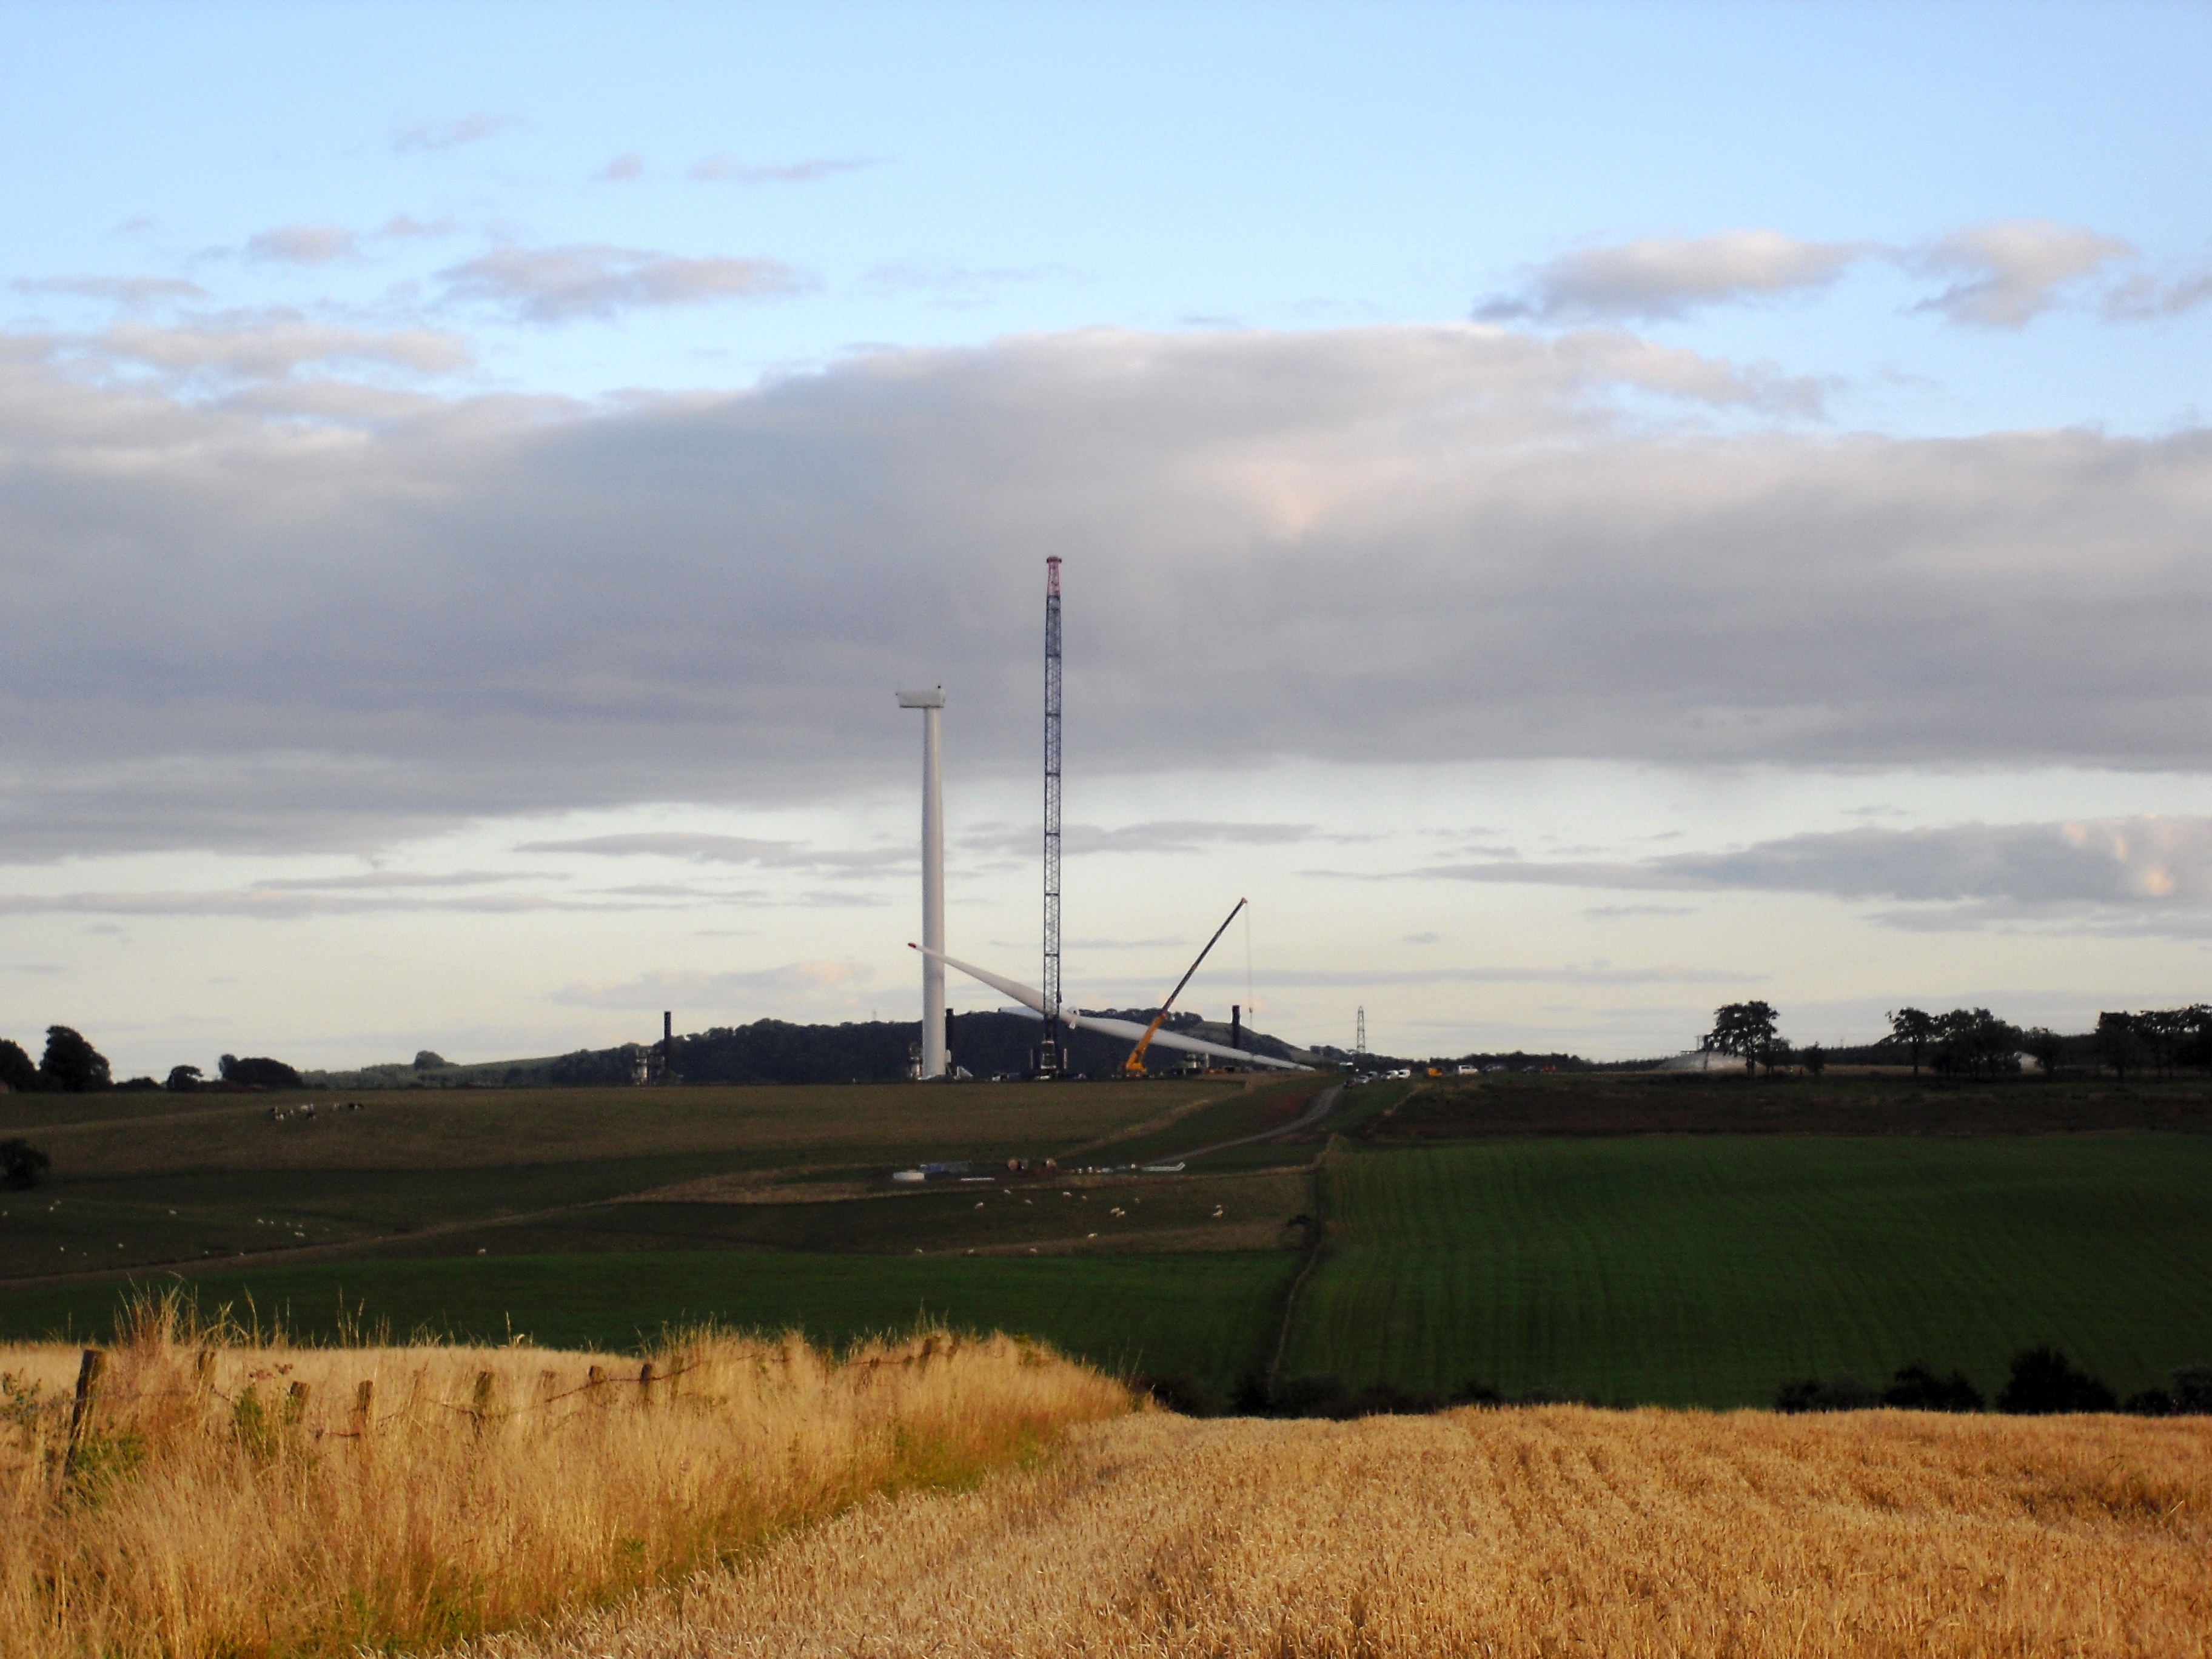
landscape, grass, horizon, marsh, cloud, sky, field, farm, prairie, countryside, windmill, wind, construction, machine, machinery, wind turbine, agriculture, plain, energy, fields, polder, grassland, wind farm, rural area, grass family, sport venue